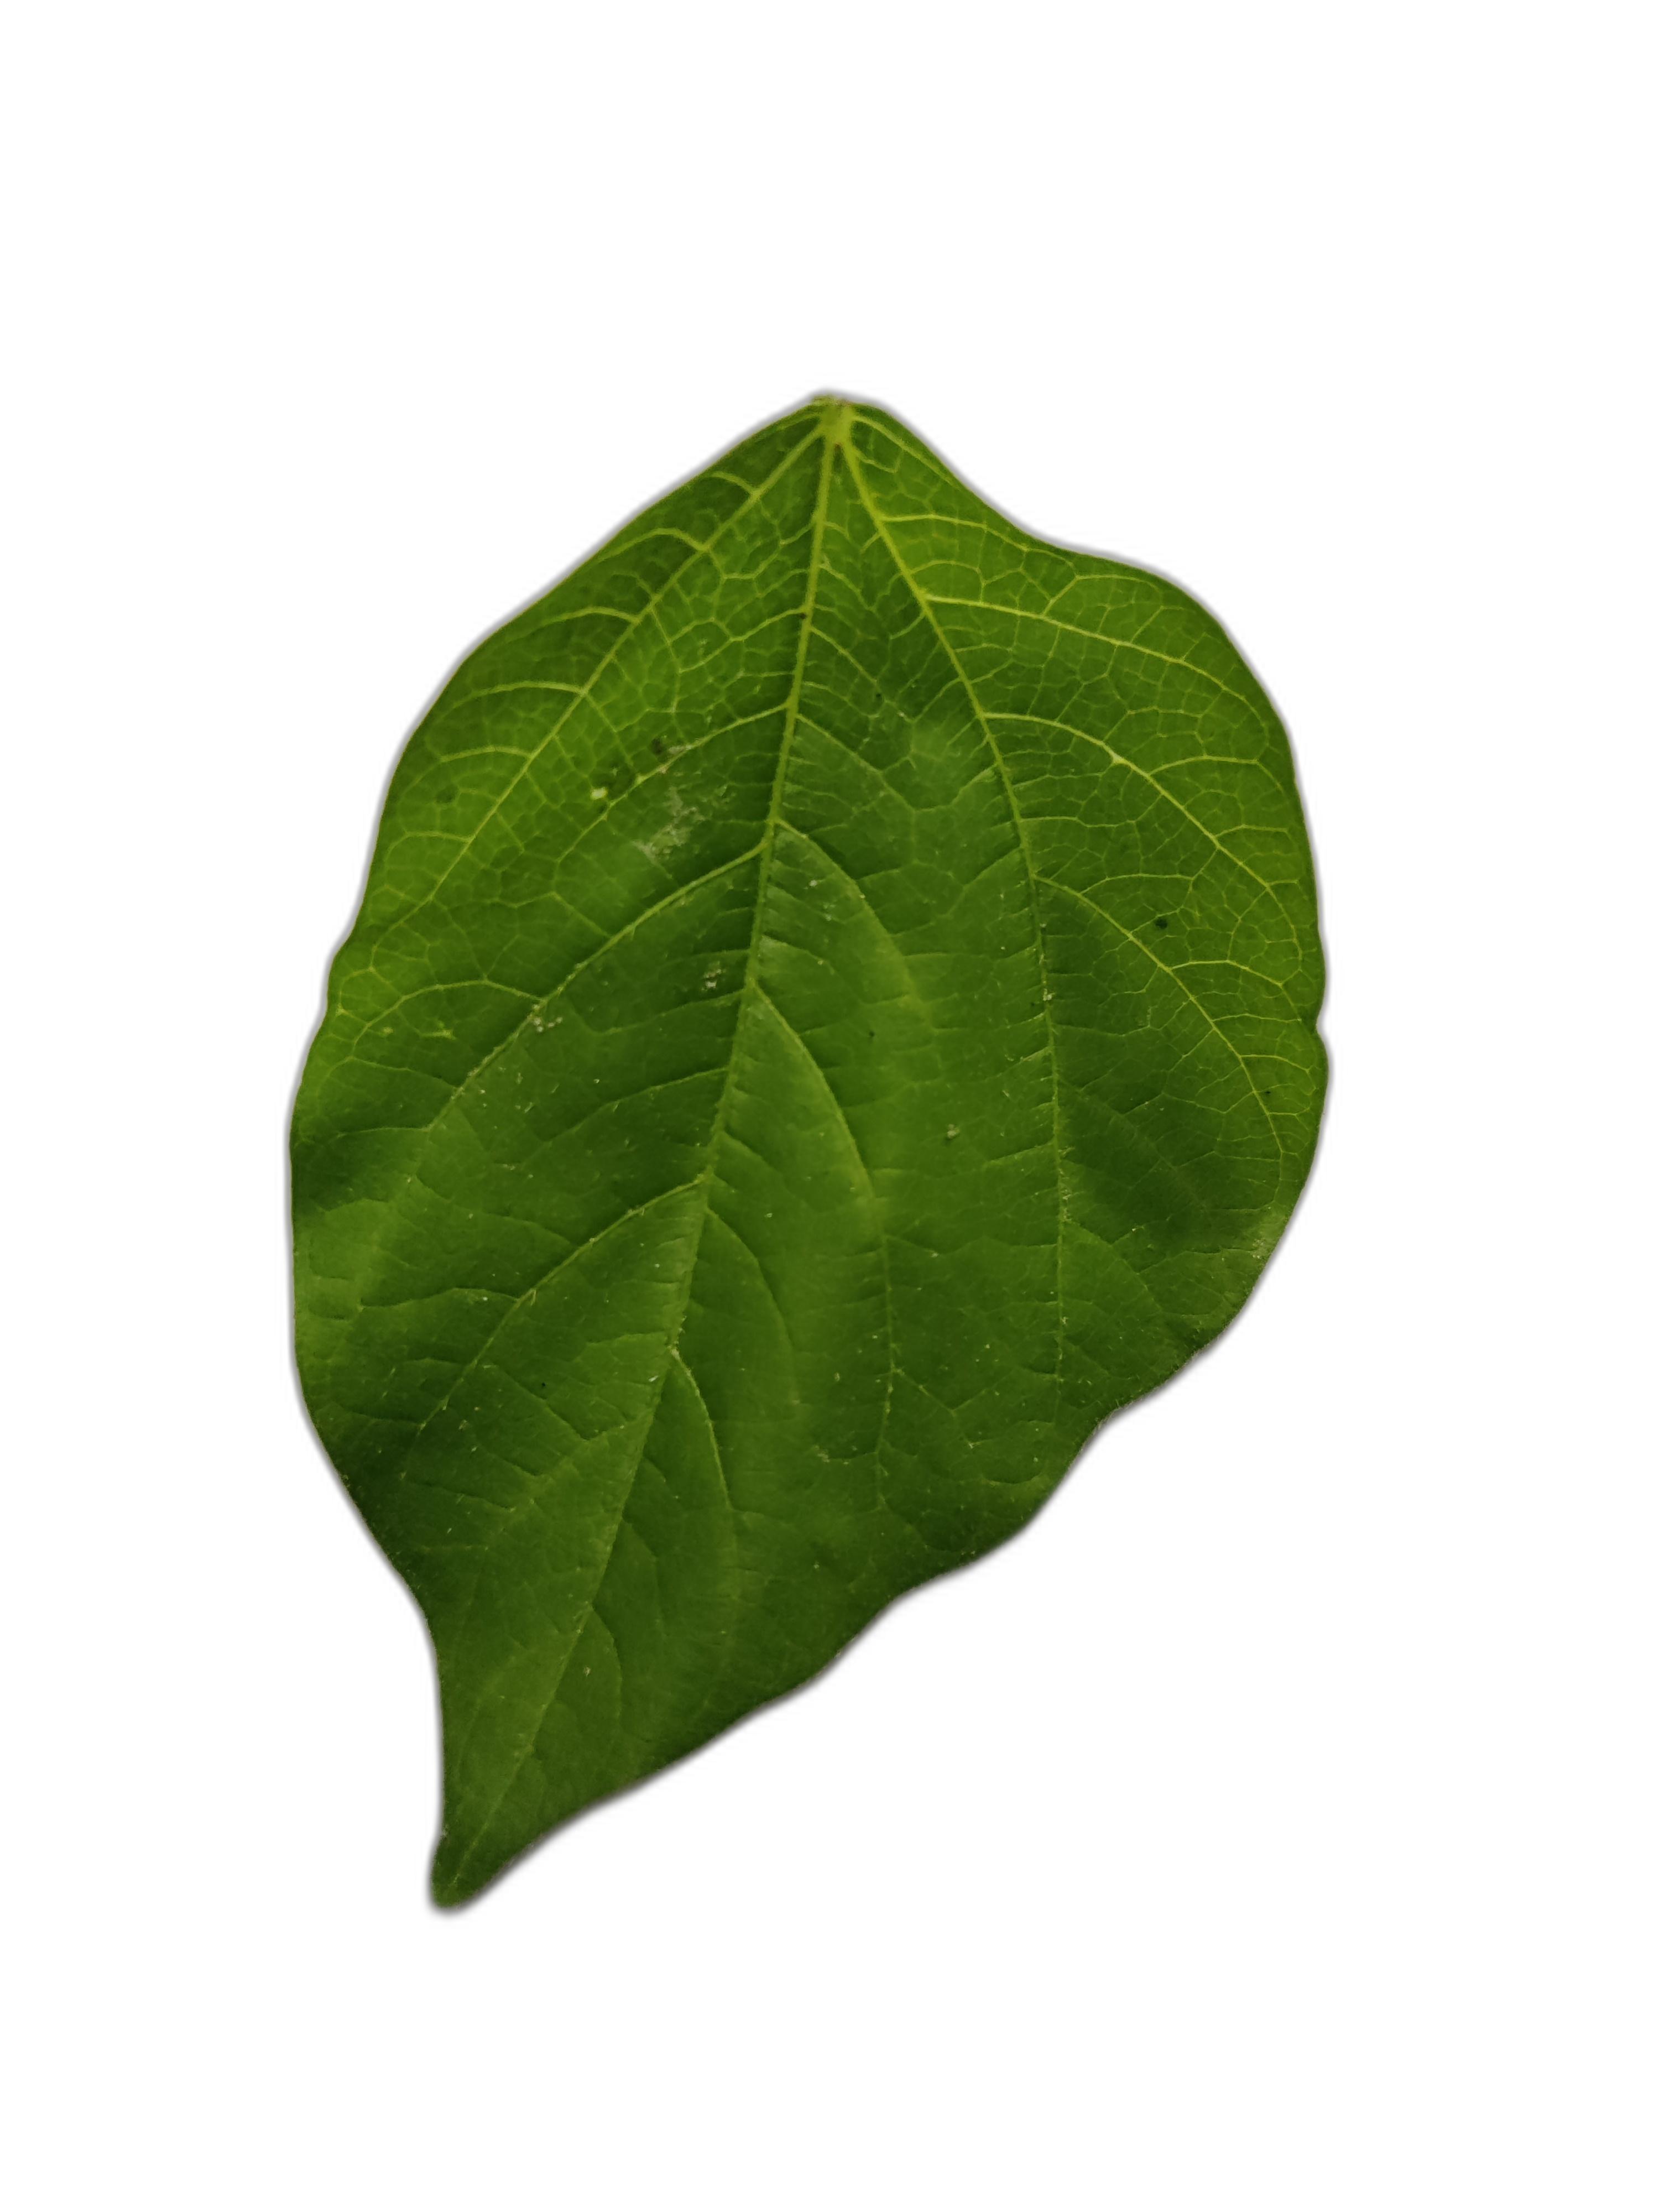
Label: Healthy